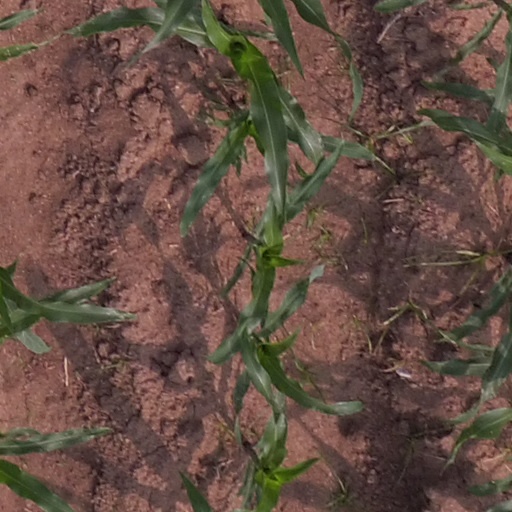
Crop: maize; corn